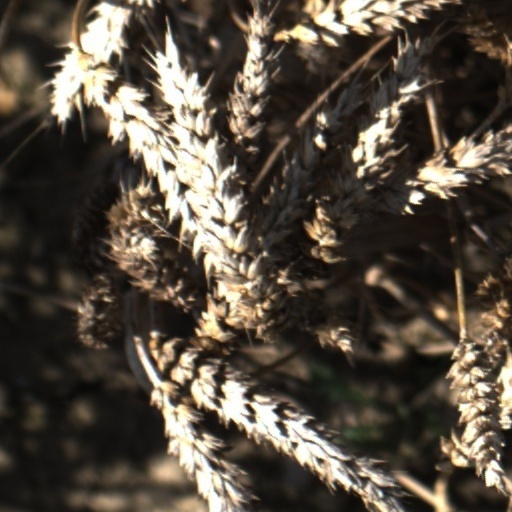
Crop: wheat